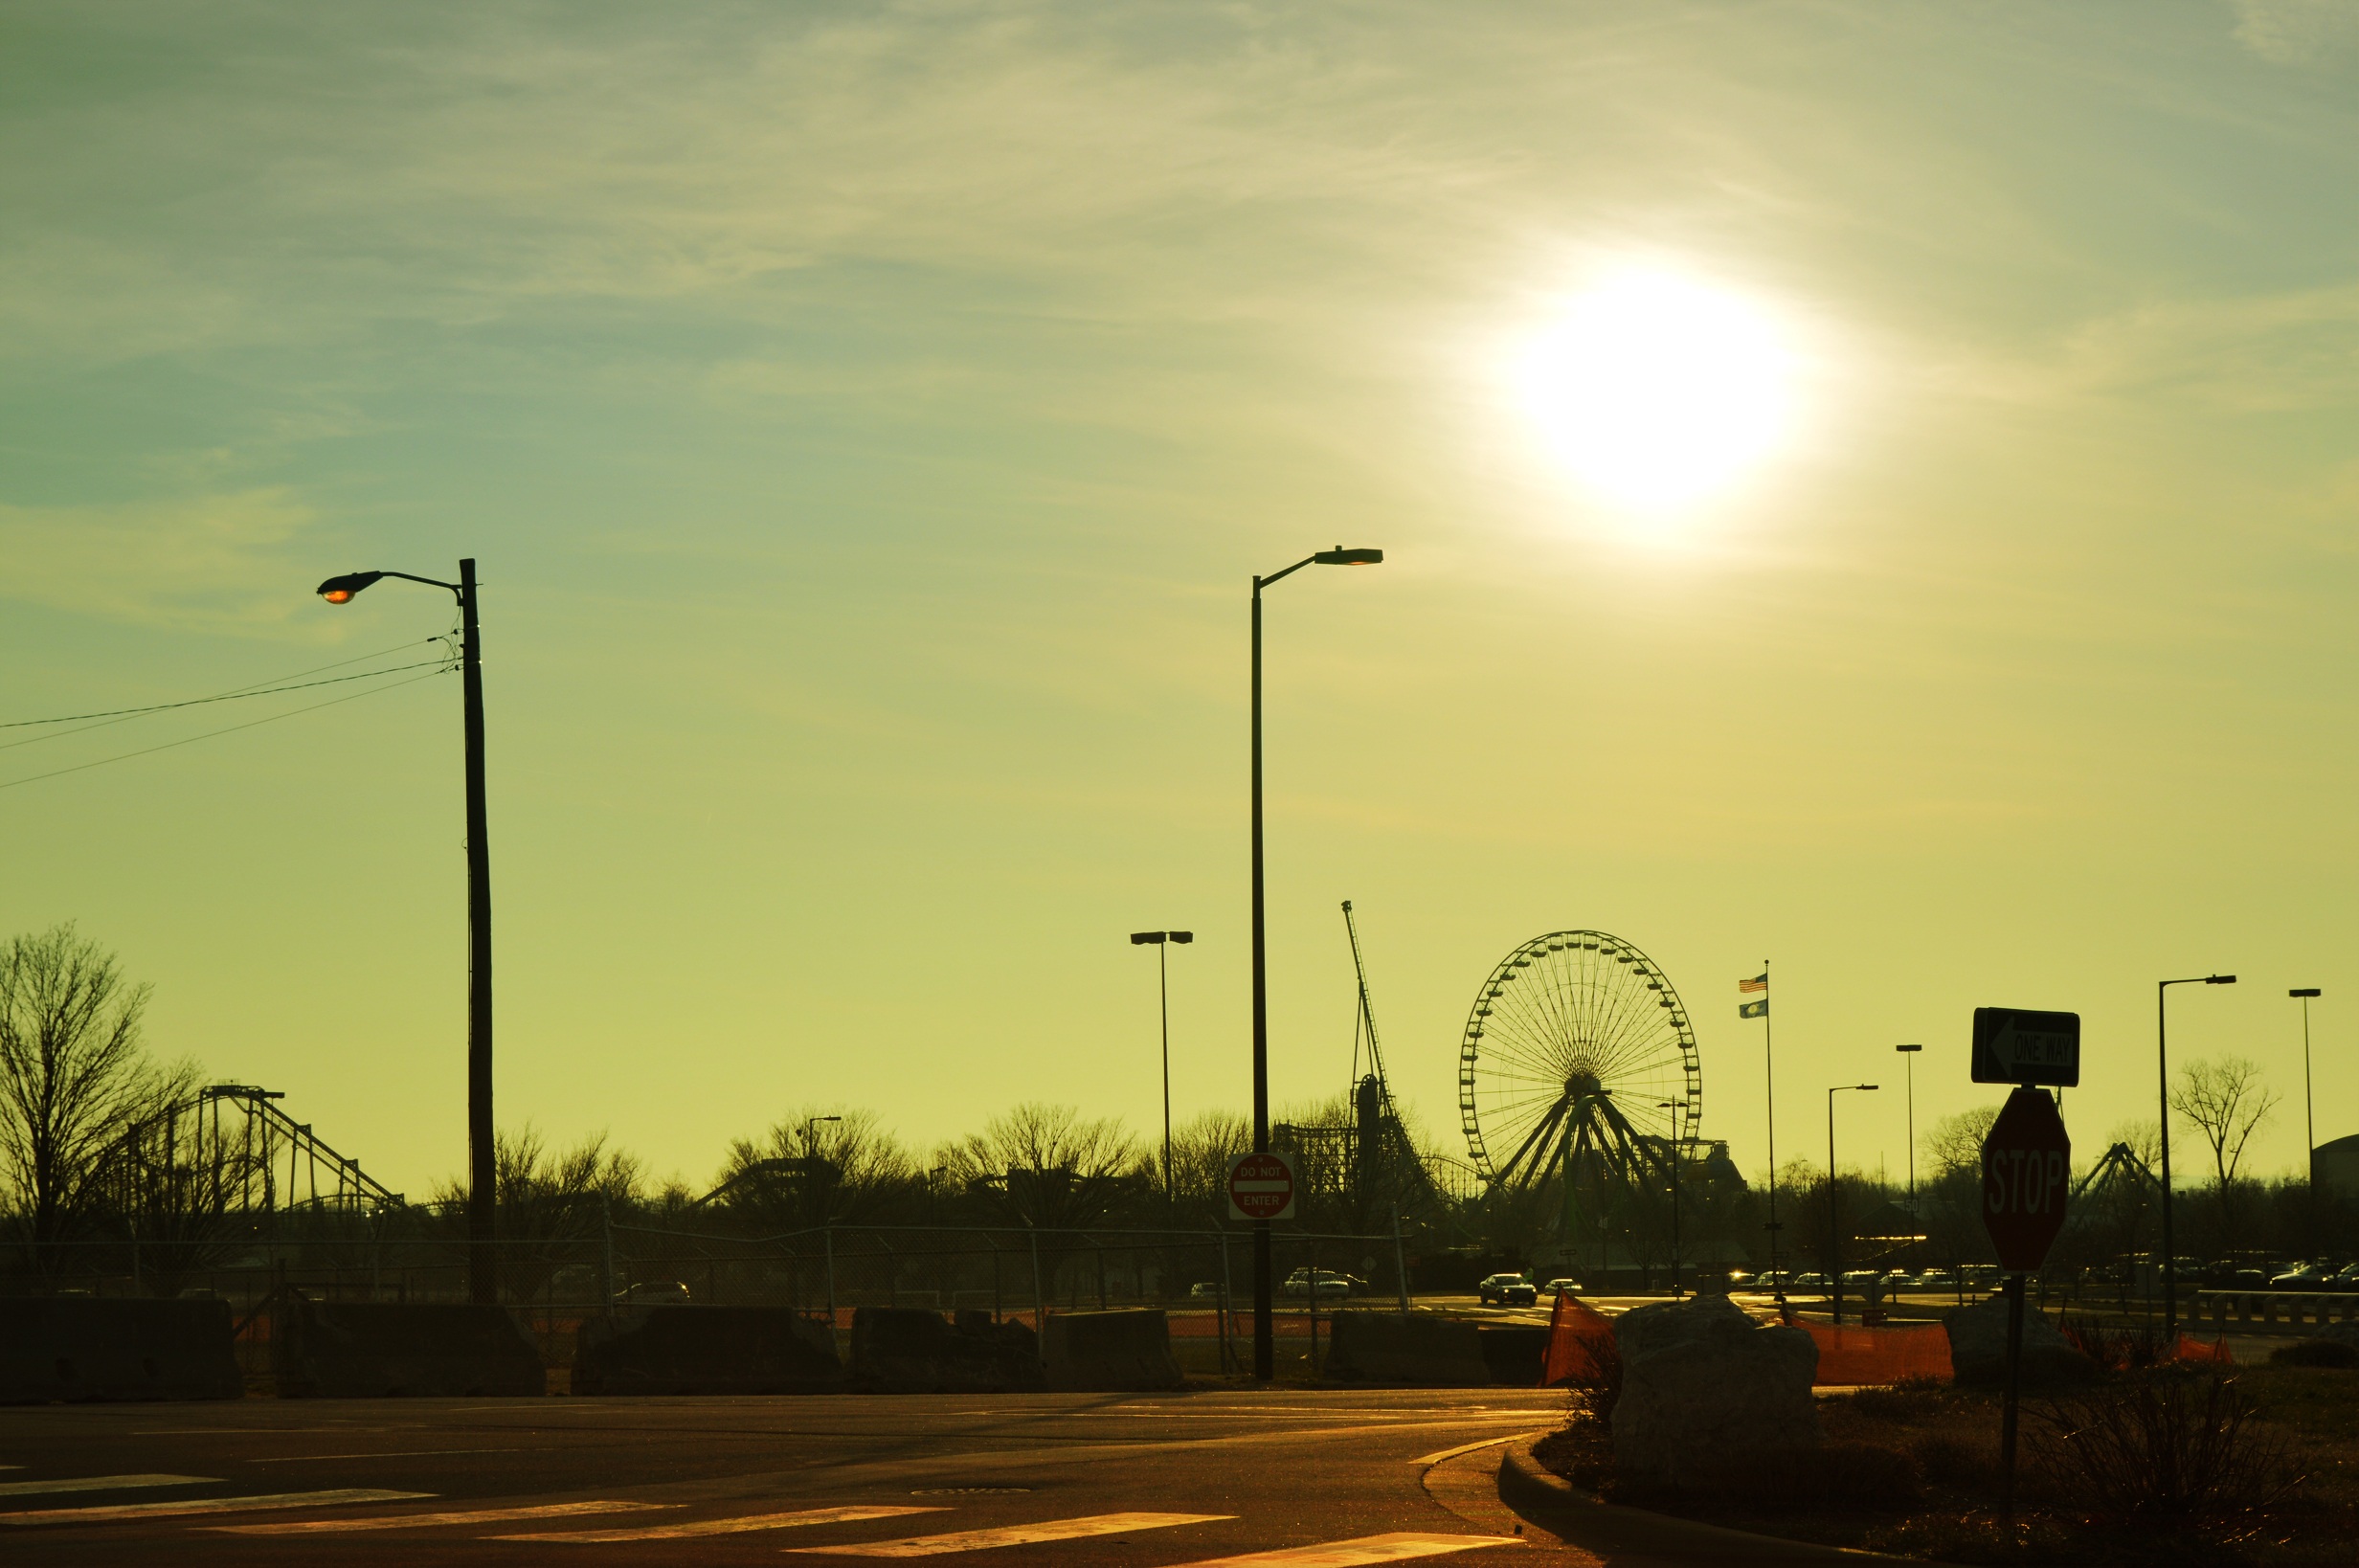
landscape, horizon, light, cloud, sky, sun, sunrise, sunset, night, sunlight, morning, dawn, dusk, evening, carnival, park, street light, lighting, fun, light fixture, sol, vista, shape, atmospheric phenomenon, hummanequin